RuPaul's Secret Celebrity Drag Race season 1

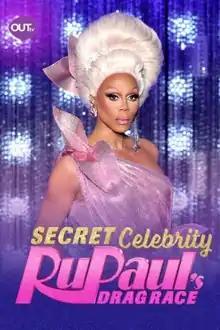
Promotional poster for season one

The first season of "RuPaul's Secret Celebrity Drag Race" premiered Friday, April 24, 2020, on VH1 (US). The four-part event series judging panel include RuPaul, Michelle Visage, Carson Kressley and Ross Mathews. The secret celebrities underwent a drag transformation and were mentored by "Drag Race Royalty" as "Queens Supremes".